Wind power in Maine

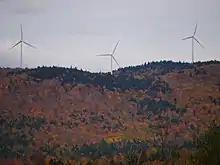
Spruce Mountain Wind Farm in the fall.

Offshore wind energy represents Maine's largest untapped natural energy resource, rated at 156 GW. The University of Maine Advanced Structures and Composites Center has led efforts to develop this resource with its patented floating wind turbine technology, VolturnUS.